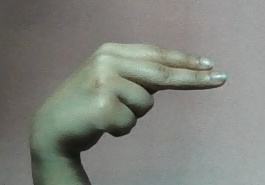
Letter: ain